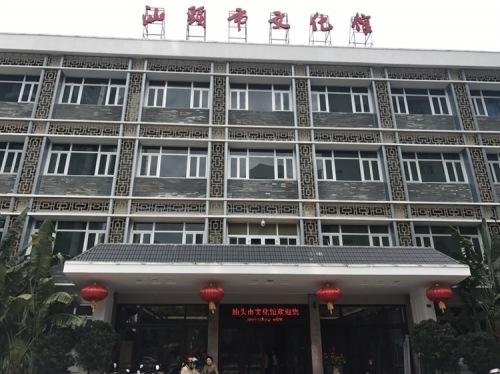
地标名称：汕头市文化馆
所在城市：汕头市·金平区